List of Beechcraft King Air operators

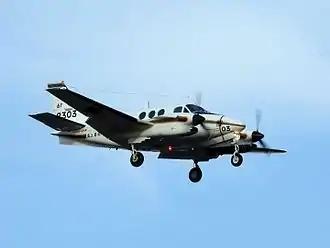
Japan Maritime Self-Defence Force LC-90

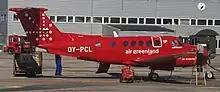
"Amaalik" of Air Greenland

The King Air is used by many corporate and private users, it is also popular as a light transport liaison aircraft with both government and non-government organizations. It is also used by air-taxi and air charter companies.